Stella Assange

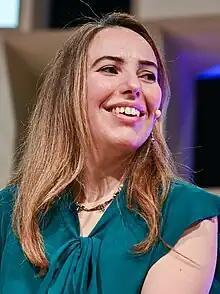
Assange in 2023

Stella Assange ("née" Sara González Devant; born 20 November 1983) is a Swedish-Spanish lawyer. Throughout her career, she has been an international advocate for human rights, most prominently in the case of her husband, Julian Assange. She changed her name first to Stella Moris in 2012 and later to Stella Moris-Smith Robertson.